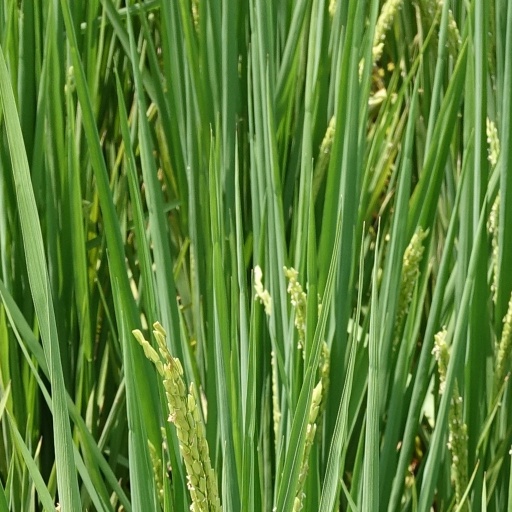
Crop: rice